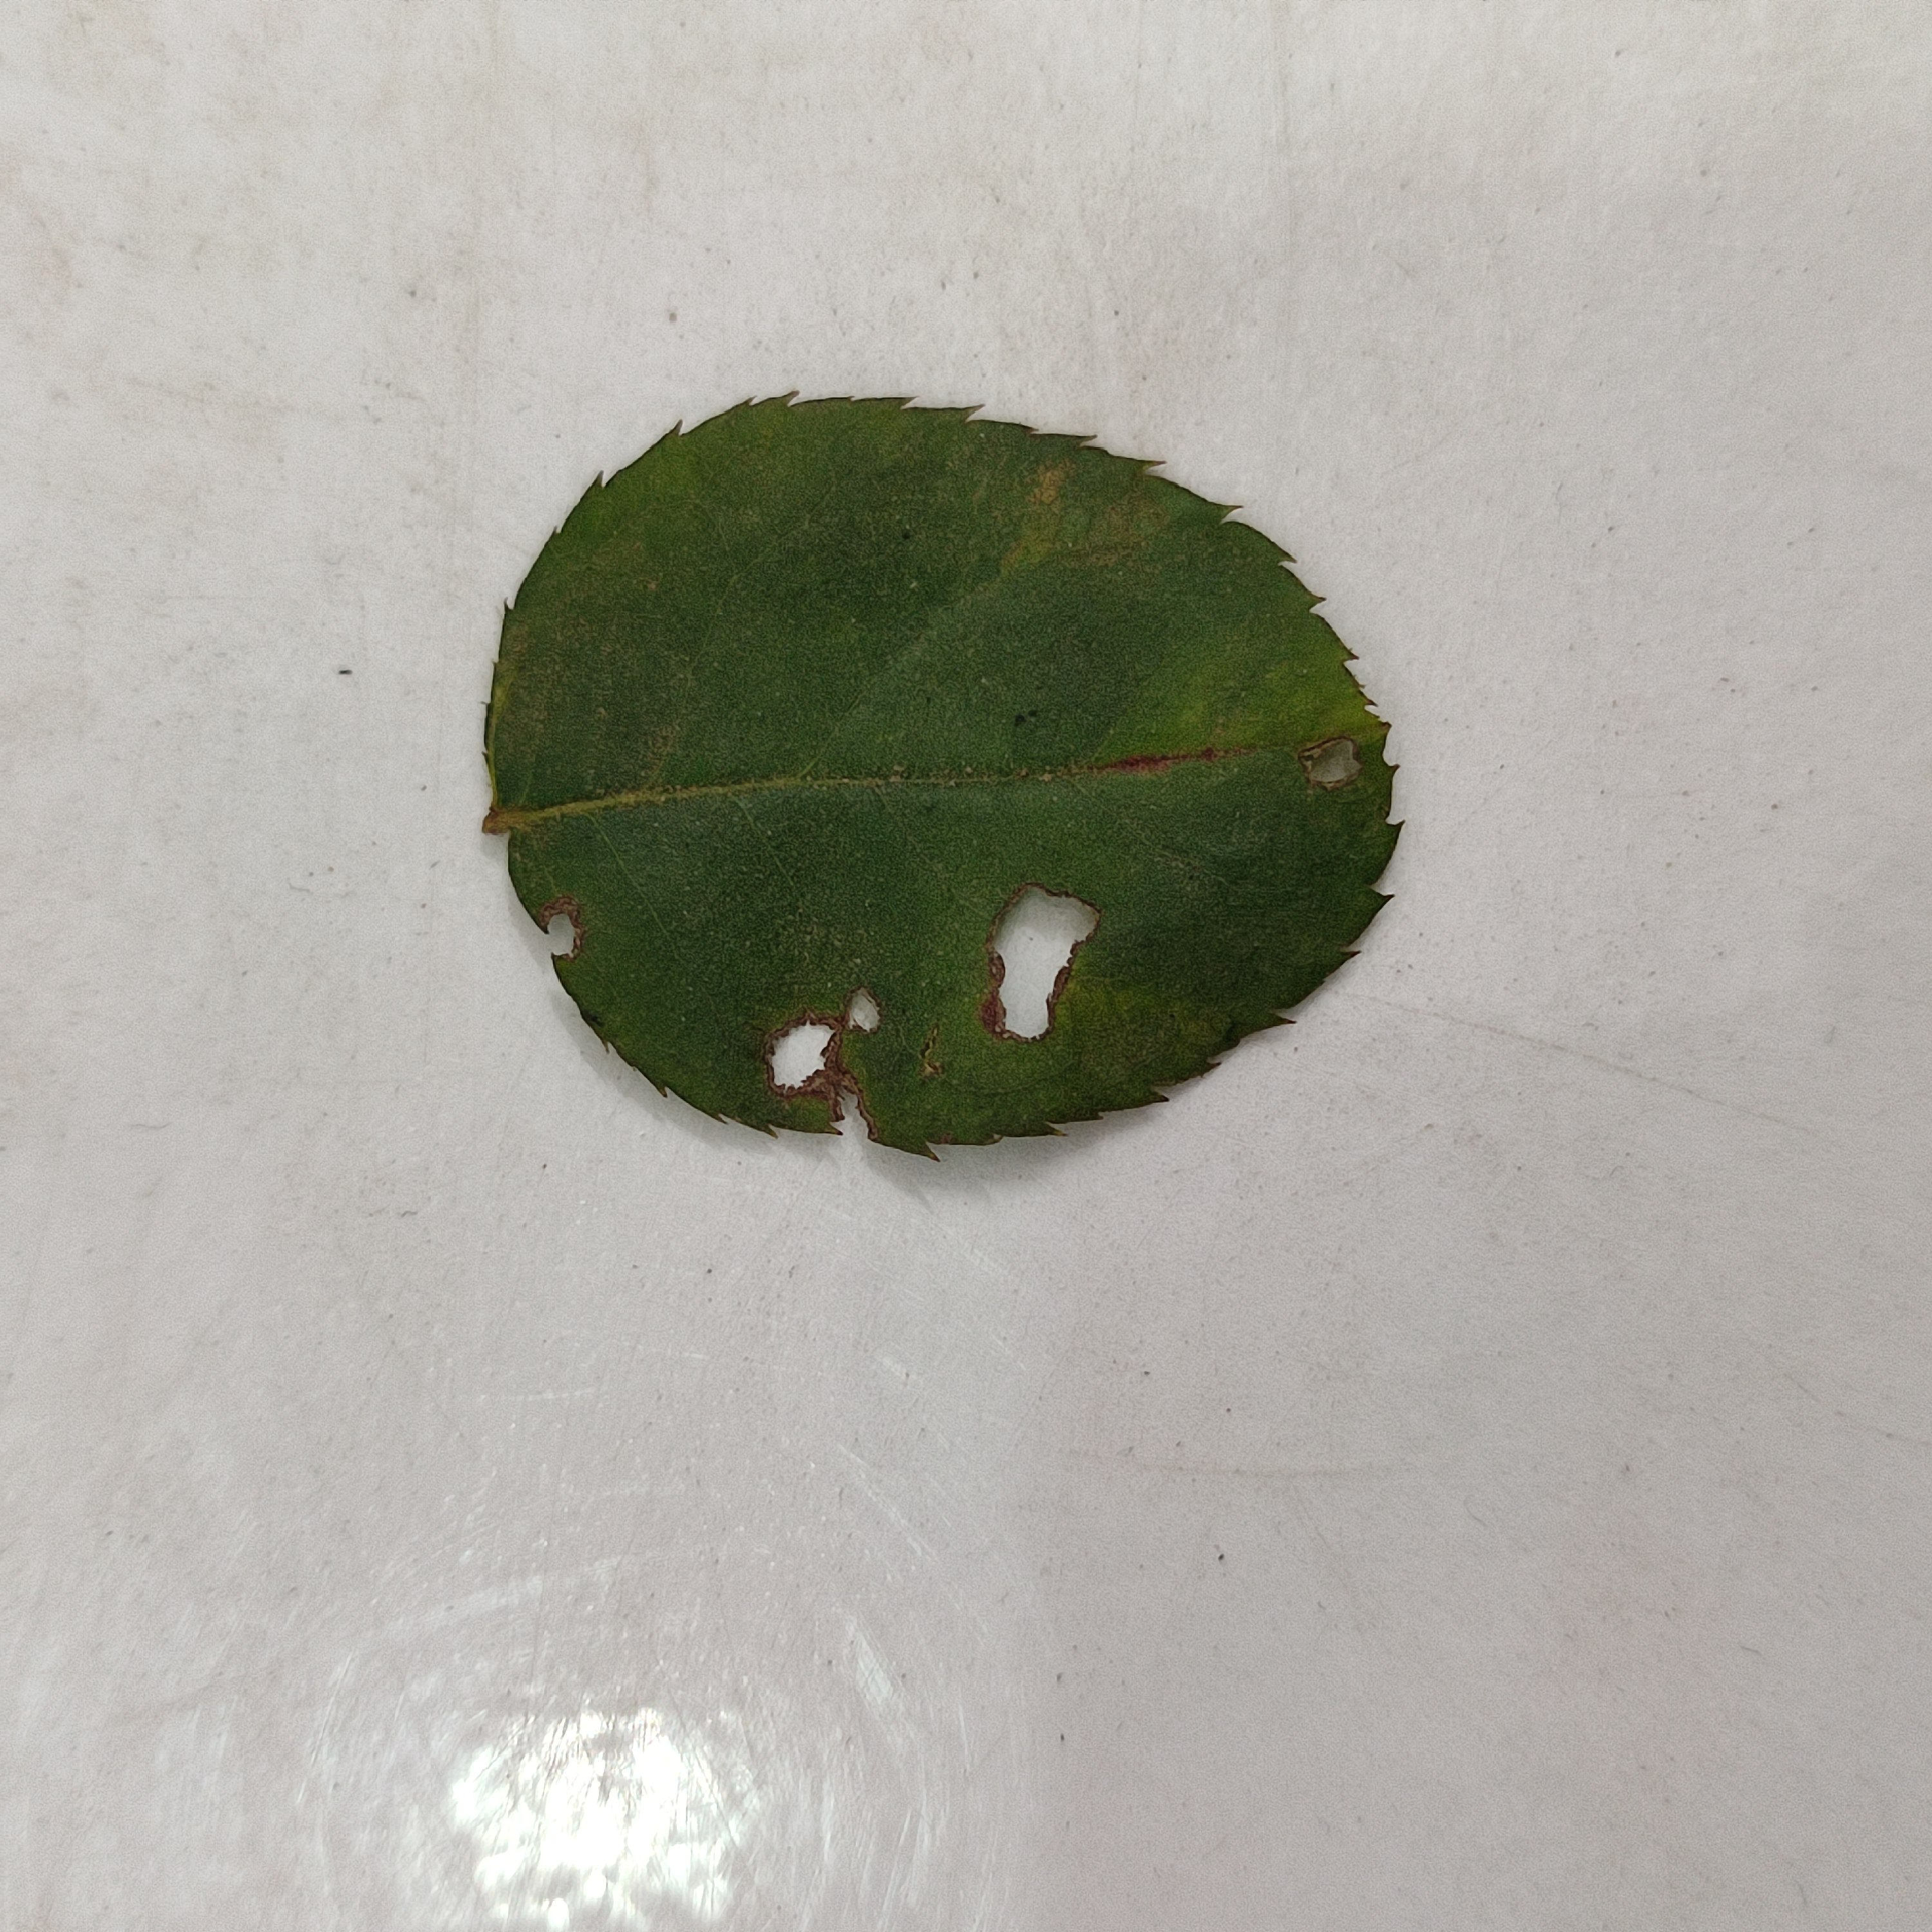
Label: Insect Hole